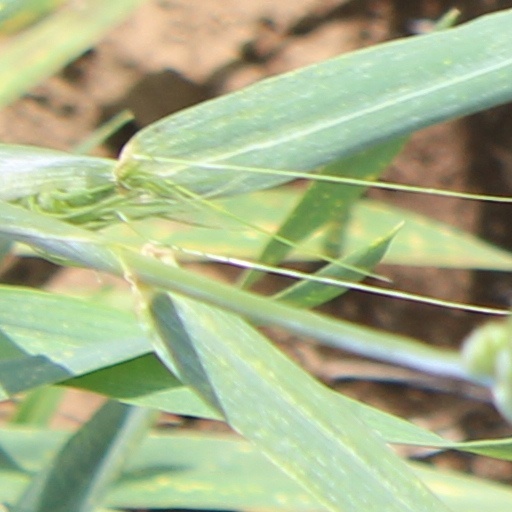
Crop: wheat